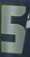
Number: 5